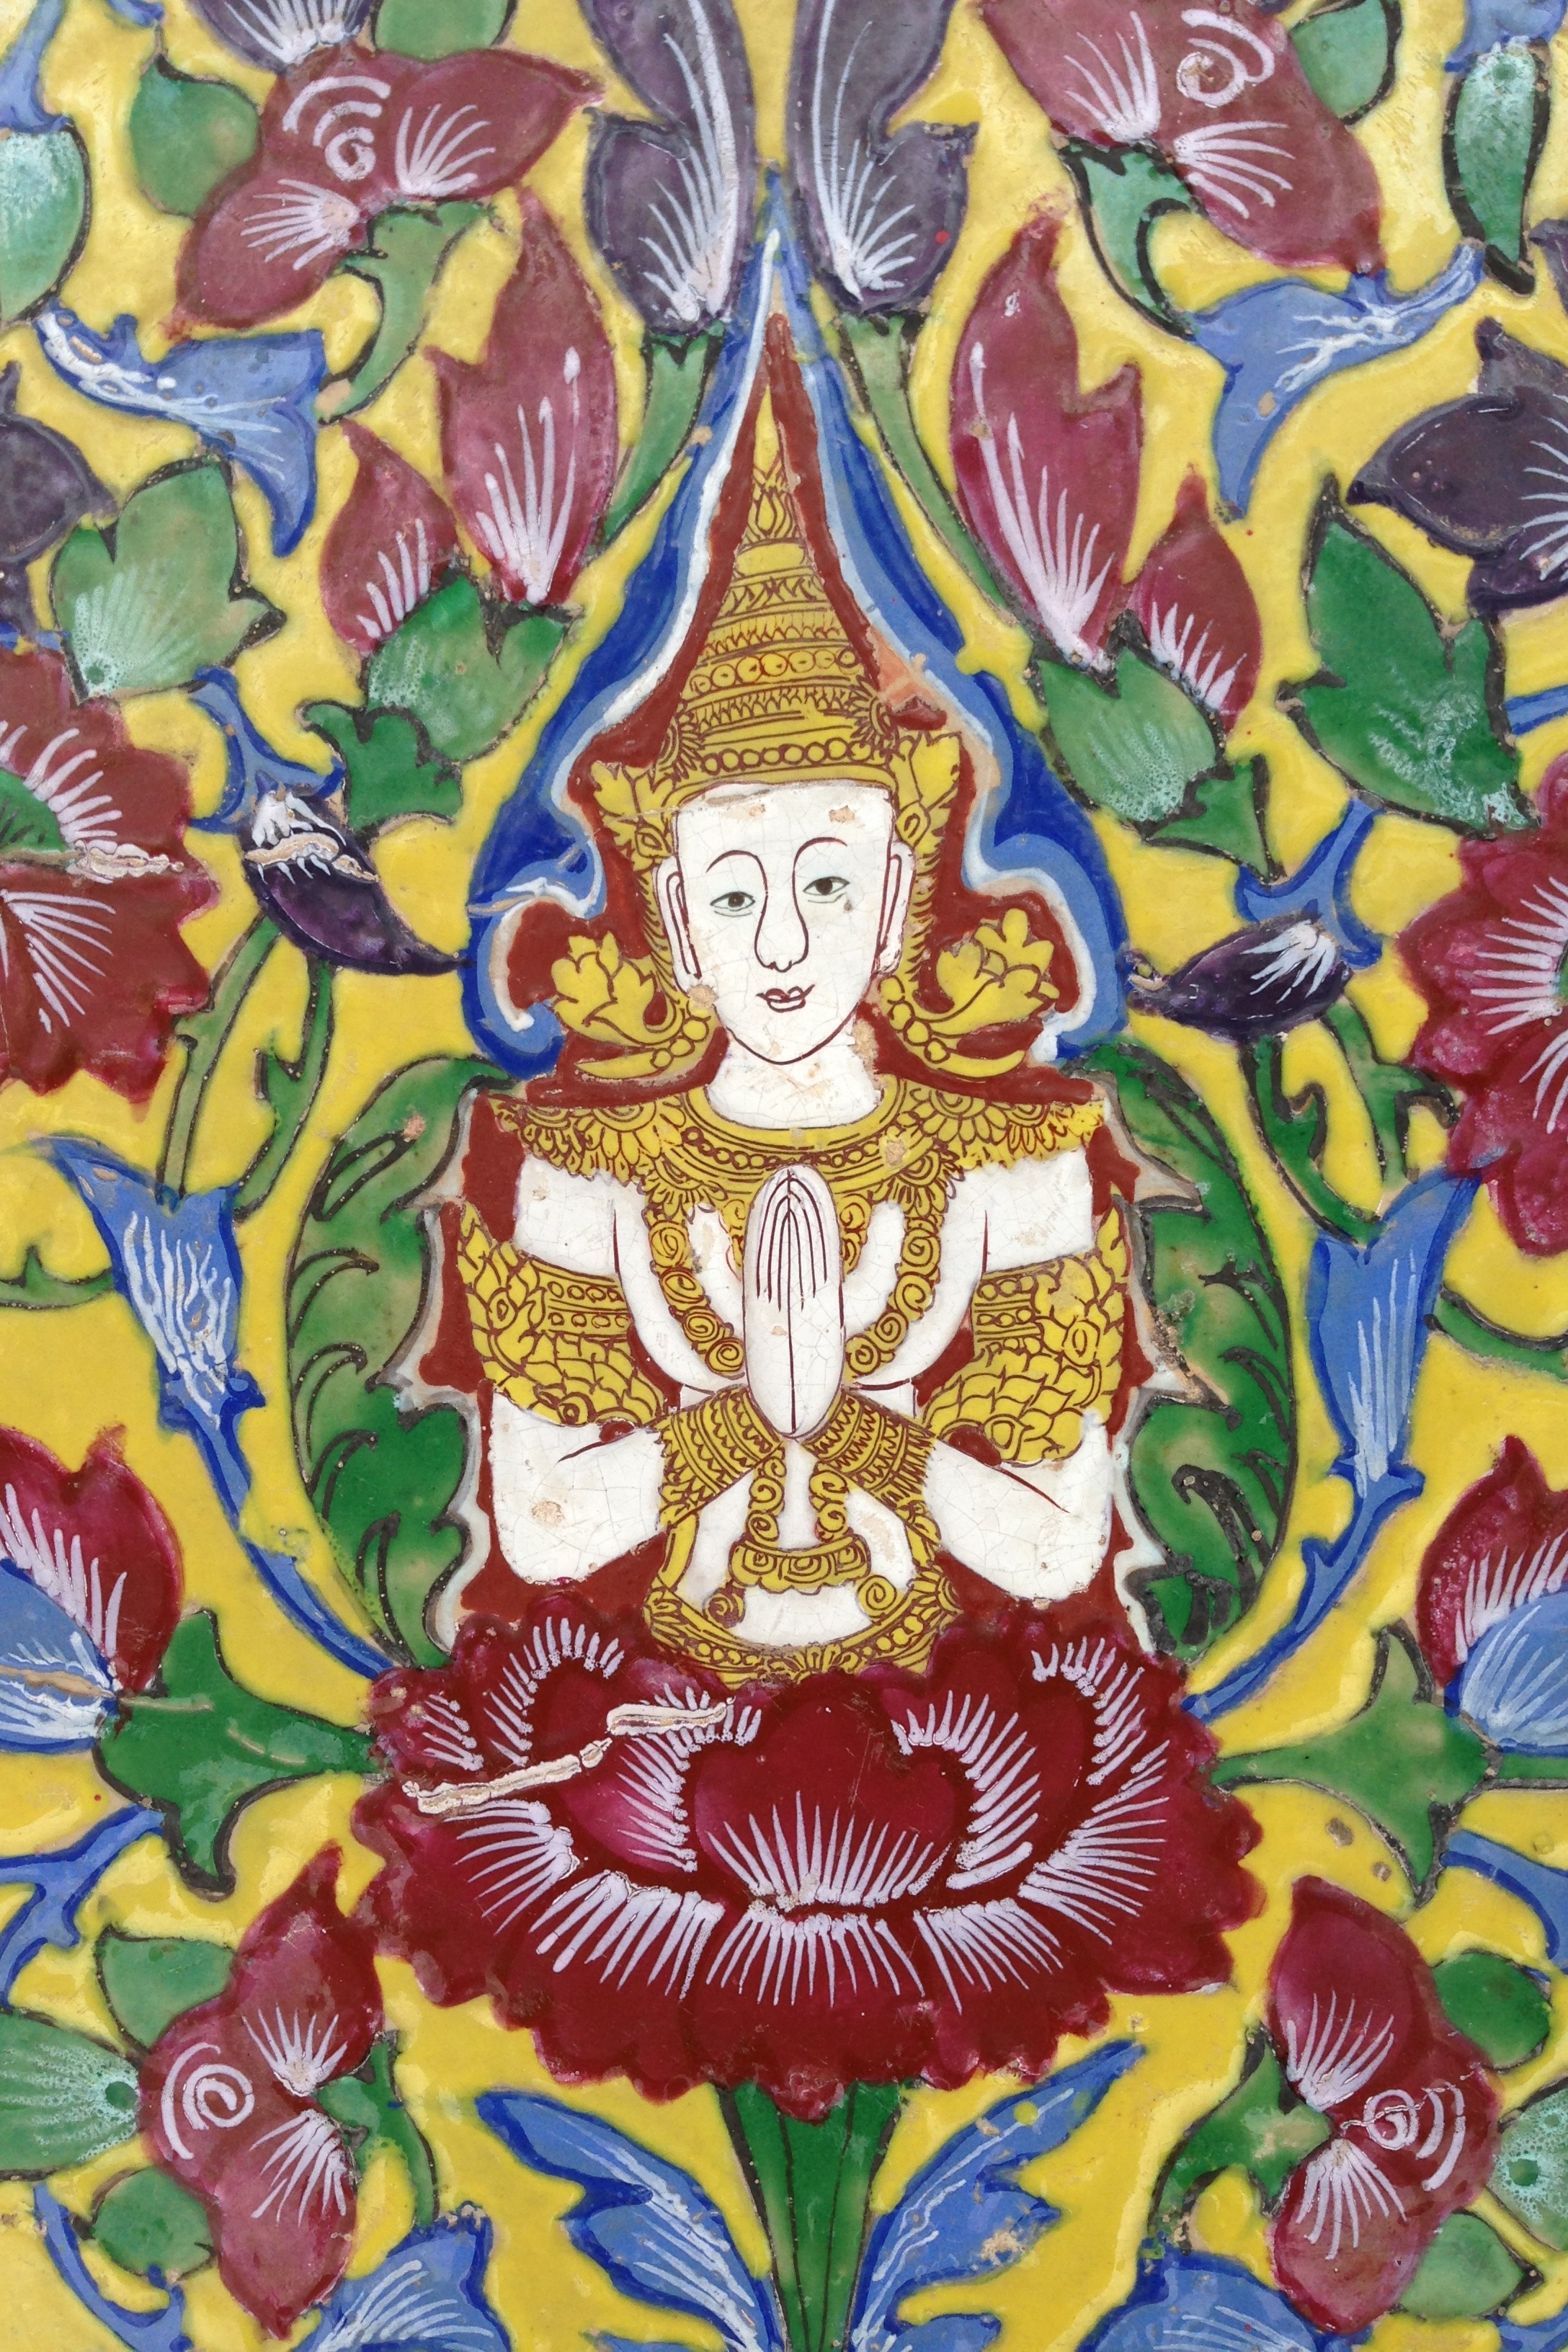
asia, angel, art, drawing, illustration, culture, thai, budha, psychedelic art